AC Cars

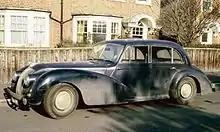
A.C. 2-Litre 1947–1956. The four-door configuration and the wider 6.75 × 16 inch wheels identify this as a later example. The flashing indicators will have been retro-fitted.

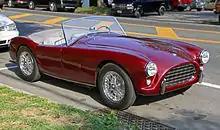
1958 AC Ace, AC engined

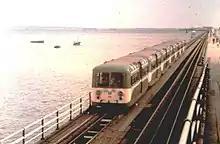

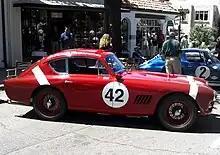
1957 AC Aceca Bristol prepared for the "Carrera Panamericana" revival Mexican road race

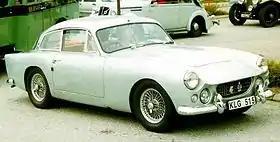
A.C. Greyhound Saloon 1962

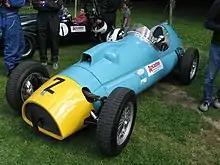
1959 AC single-seater at <a href="http%3A//motorsportatthepalace.co.uk/">Motor Sport at the Palace

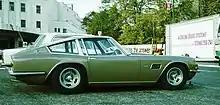
AC 428 Frua

After the war, AC secured a large contract with the government to produce the fibreglass-bodied, single seat, Thundersley Invacar Type 57 invalid carriages with Villiers 2-stroke engines. The invalid carriages continued to be built until 1976 and were an important source of revenue for the company.